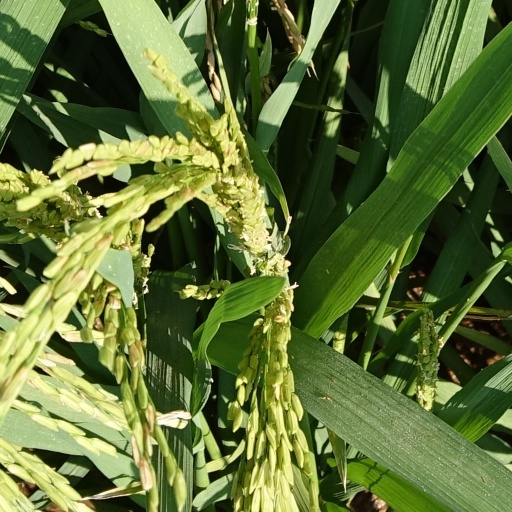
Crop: rice